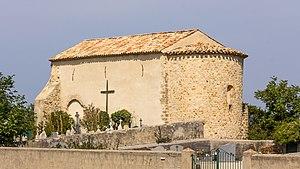
Chapelle Saint-Georges de Saint-Jurs
Saint-Jurs est une commune française, située dans le département des Alpes-de-Haute-Provence en région Provence-Alpes-Côte d'Azur.